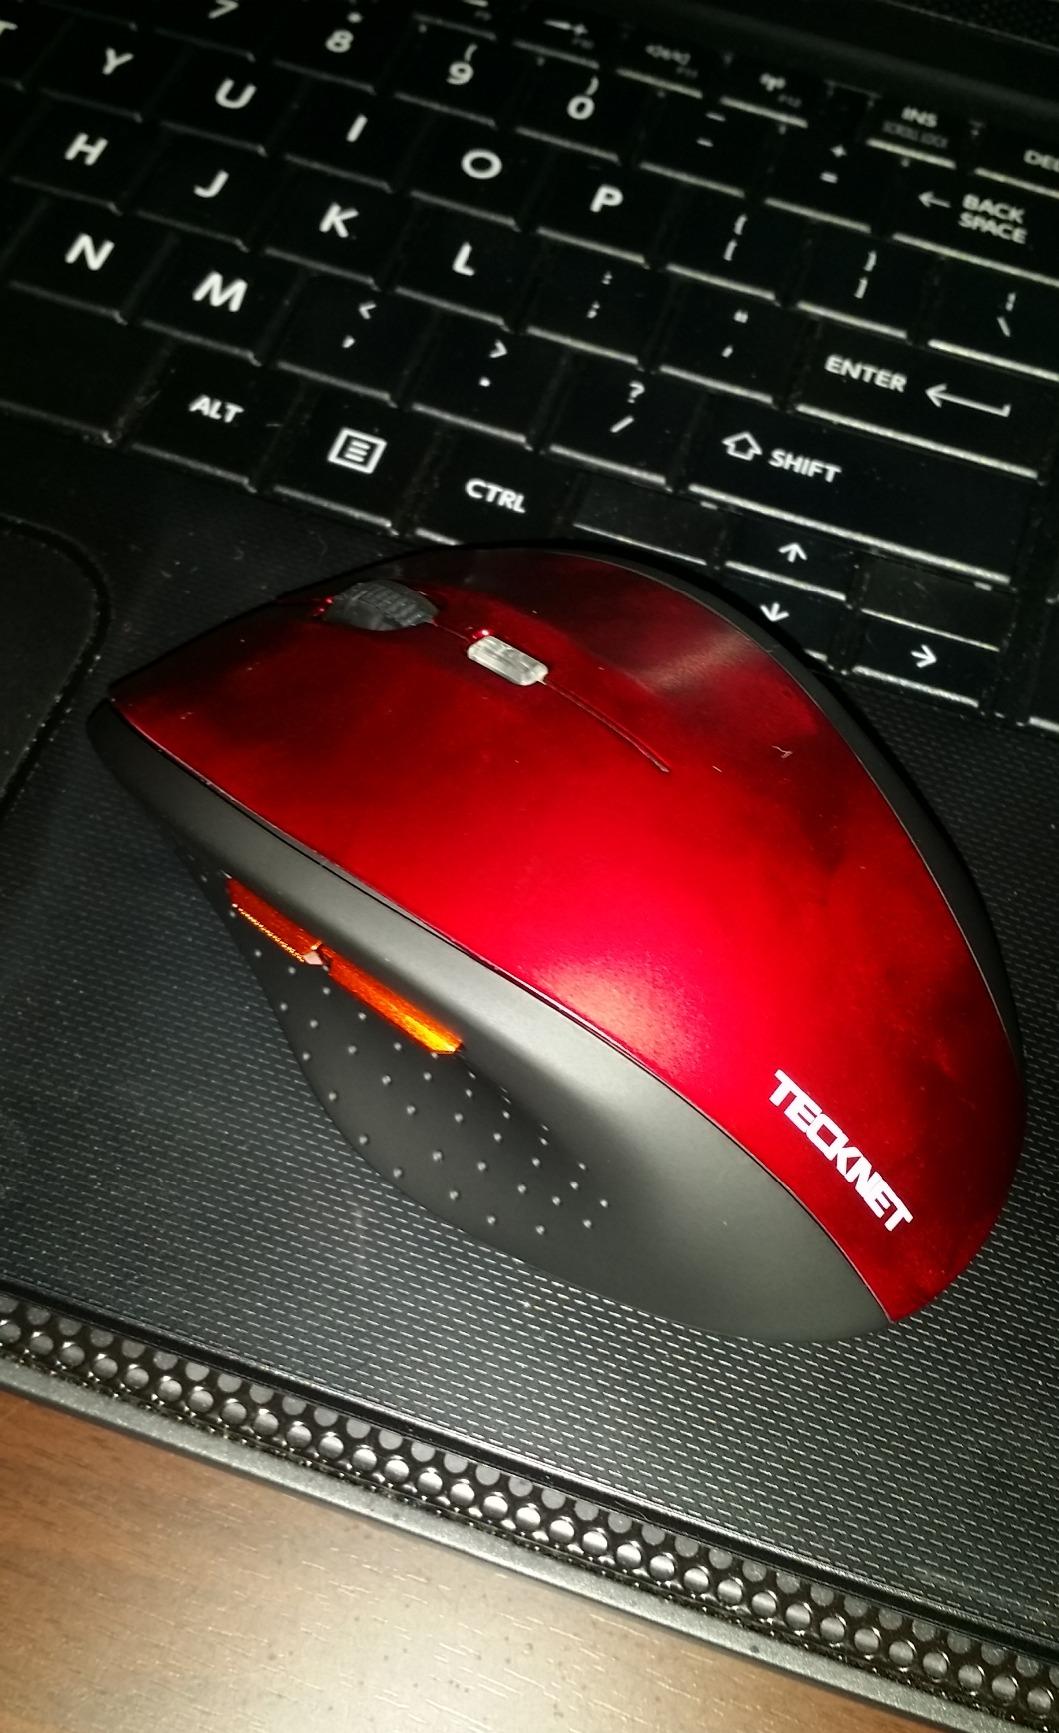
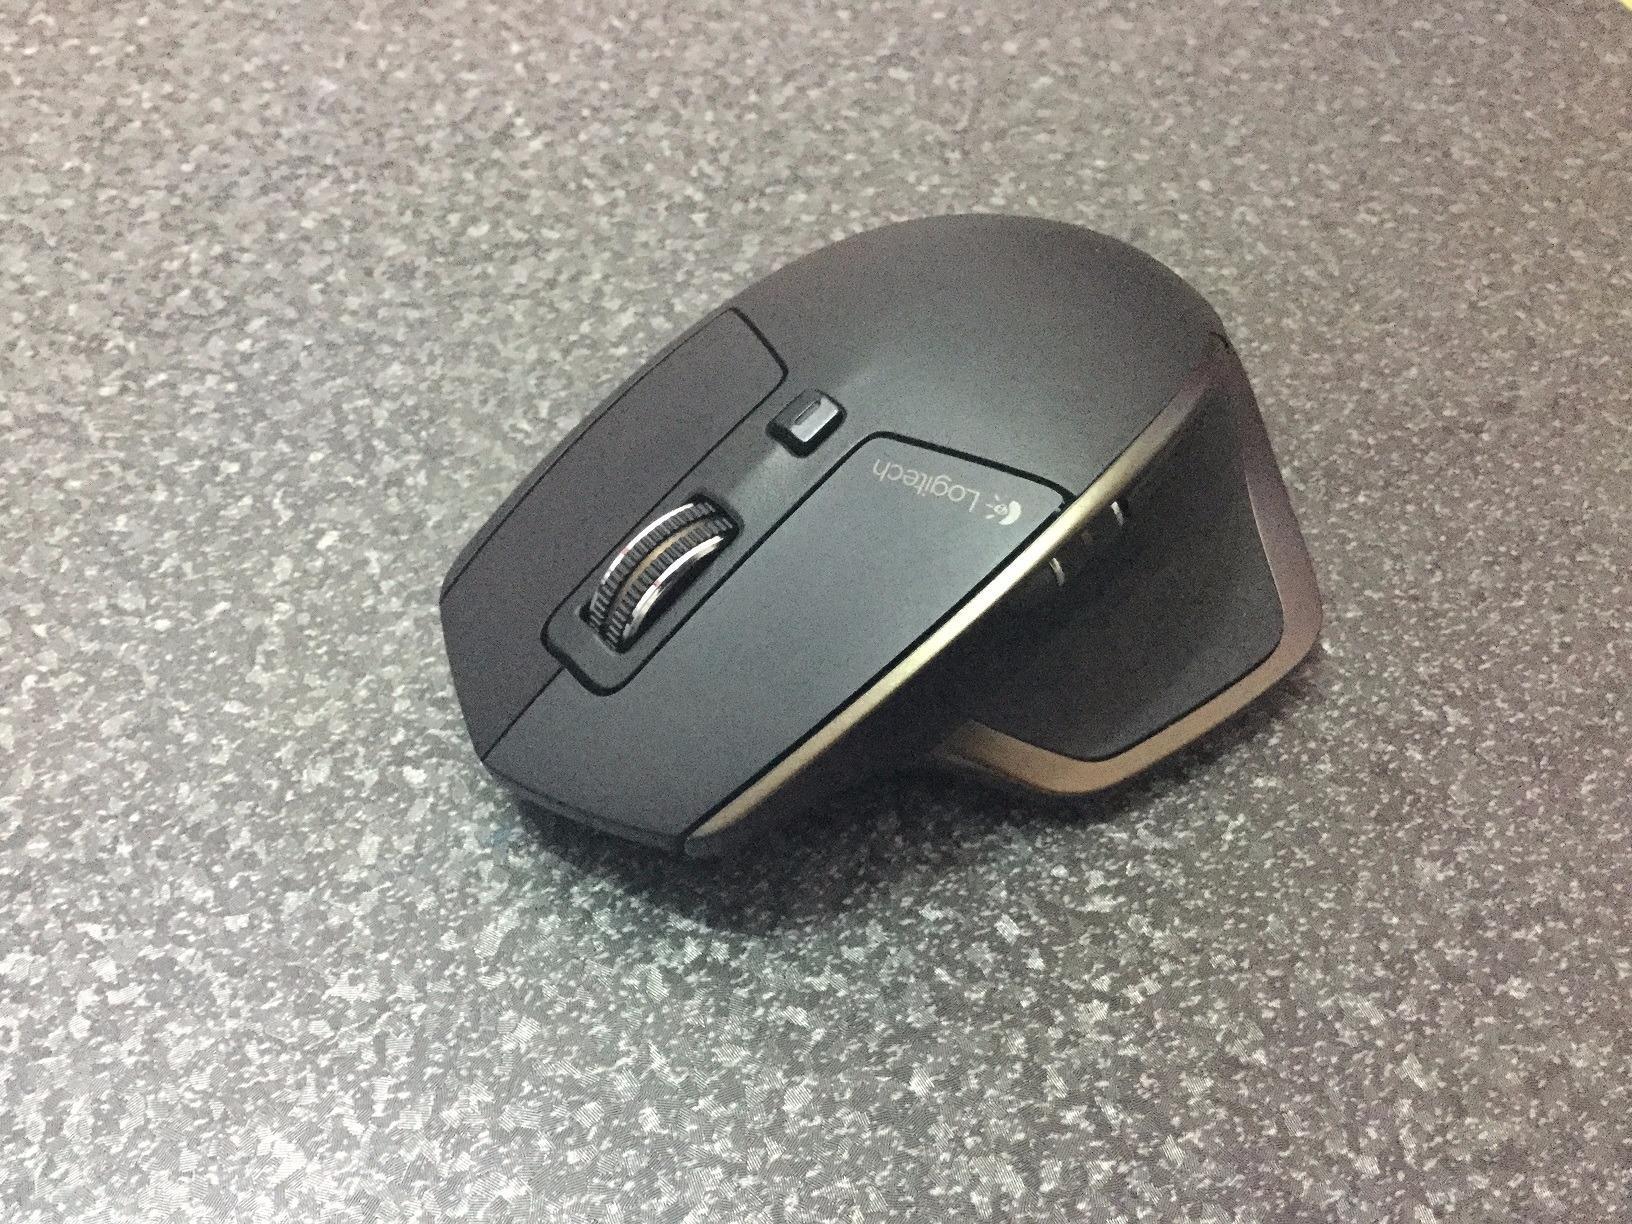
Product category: mouse
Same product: no